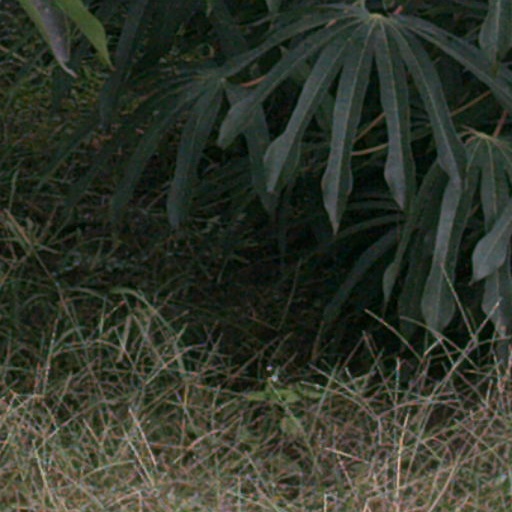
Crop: cassava